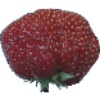
Label: strawberry_wedge